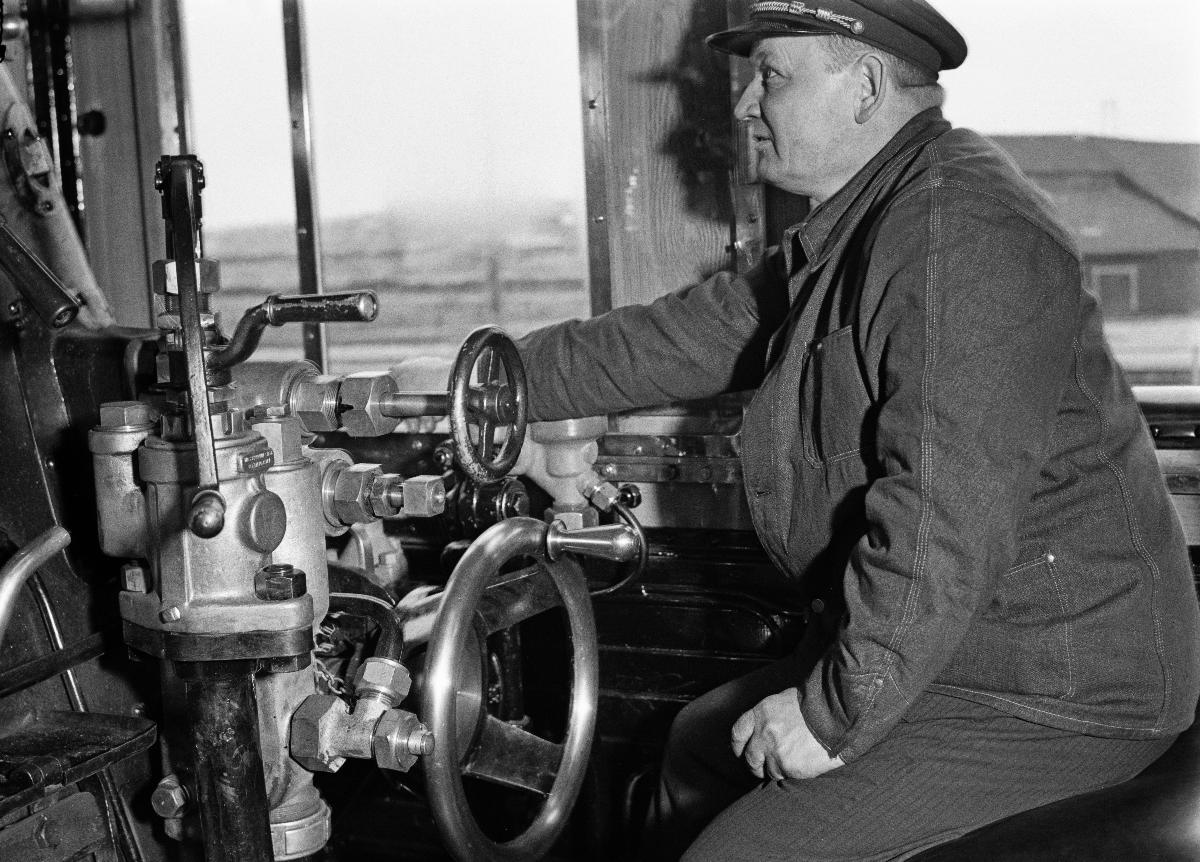
Veturi Nro. 1001
Lokomotiv Nr. 1001; Locomotive Nr. 1001
sisällön kuvaus: Veturi Nro. 1001 Helsingin rautatieasemalla 21.10.1937. Kuvassa veturinkuljettaja E. Långholm. content description: Locomotive Nr. 1001 at Helsinki Railway Station 21.10.1937. In the picture locomotive driver E. Långholm. innehållsbeskrivning: Lokomotiv Nr. 1001 på Helsingfors järnvägsstation 21.10.1937. I bilden lokförare E. Långholm.
Kuvaaja: Sundström, Hugo, kuvaaja
Vuosi: 1937
Paikka: Suomi, Uusimaa, Helsinki
Aiheet: HBL; rautatieliikenne; höyryveturit; veturit; railway traffic; steam locomotives; locomotives; railways; järnvägstrafik; ånglok; lok; järnvägar; lokomotiv; ånglokomotiv